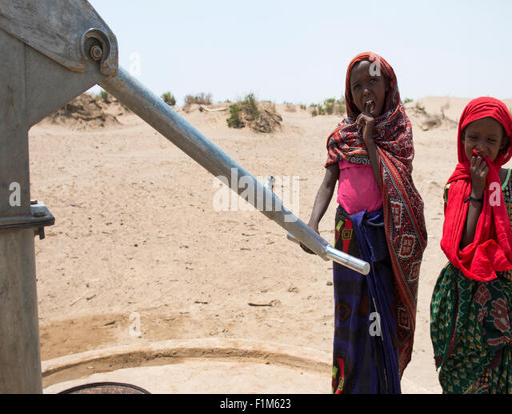
afar girls pumping water near their village .